Bergenhus Fortress

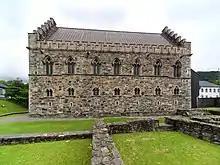
Haakon's Hall

The hall has been hit by several fires, the first one as early as 1266. Upon the death of King Eirik Magnusson in 1299, Bergen lost its status as the main royal residence. From 1380 until 1814, Norway was in a personal union with Denmark, which meant that the royal castle in Bergen gradually fell into decay. In 1429 it was captured and burnt by the Victual Brothers ("viktualiebrødrene"), but a new stone portal from the mid-15th century shows that the hall was rebuilt after this event. Soon after, however, as the old royal residence was transformed into a purely military fortress, the Hall was turned into a storage building.